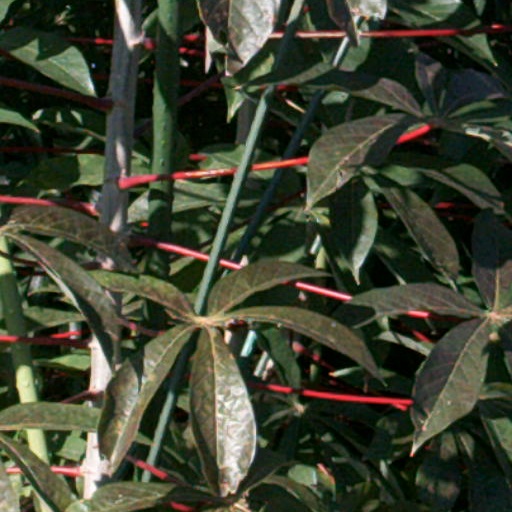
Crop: cassava